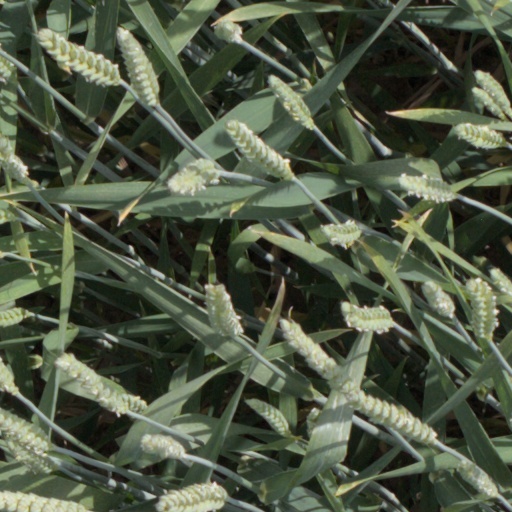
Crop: wheat